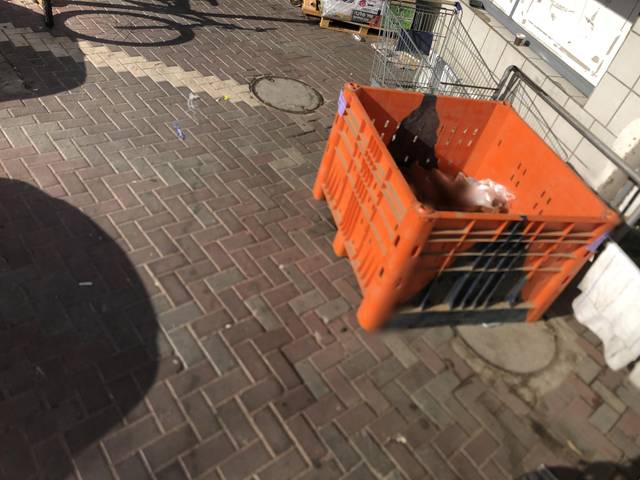
Region: Israel
Coordinates: 32.034, 34.893